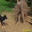
Label: elephant